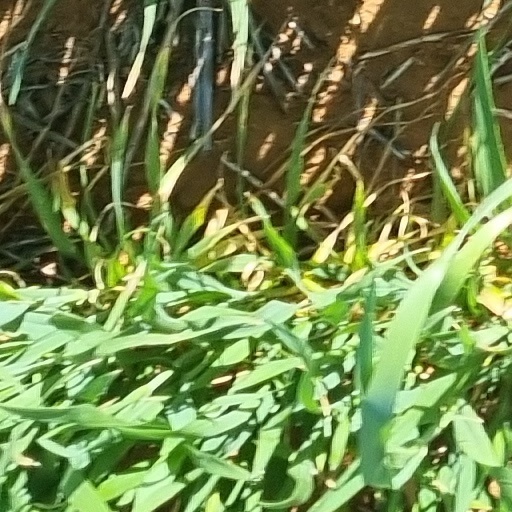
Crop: wheat